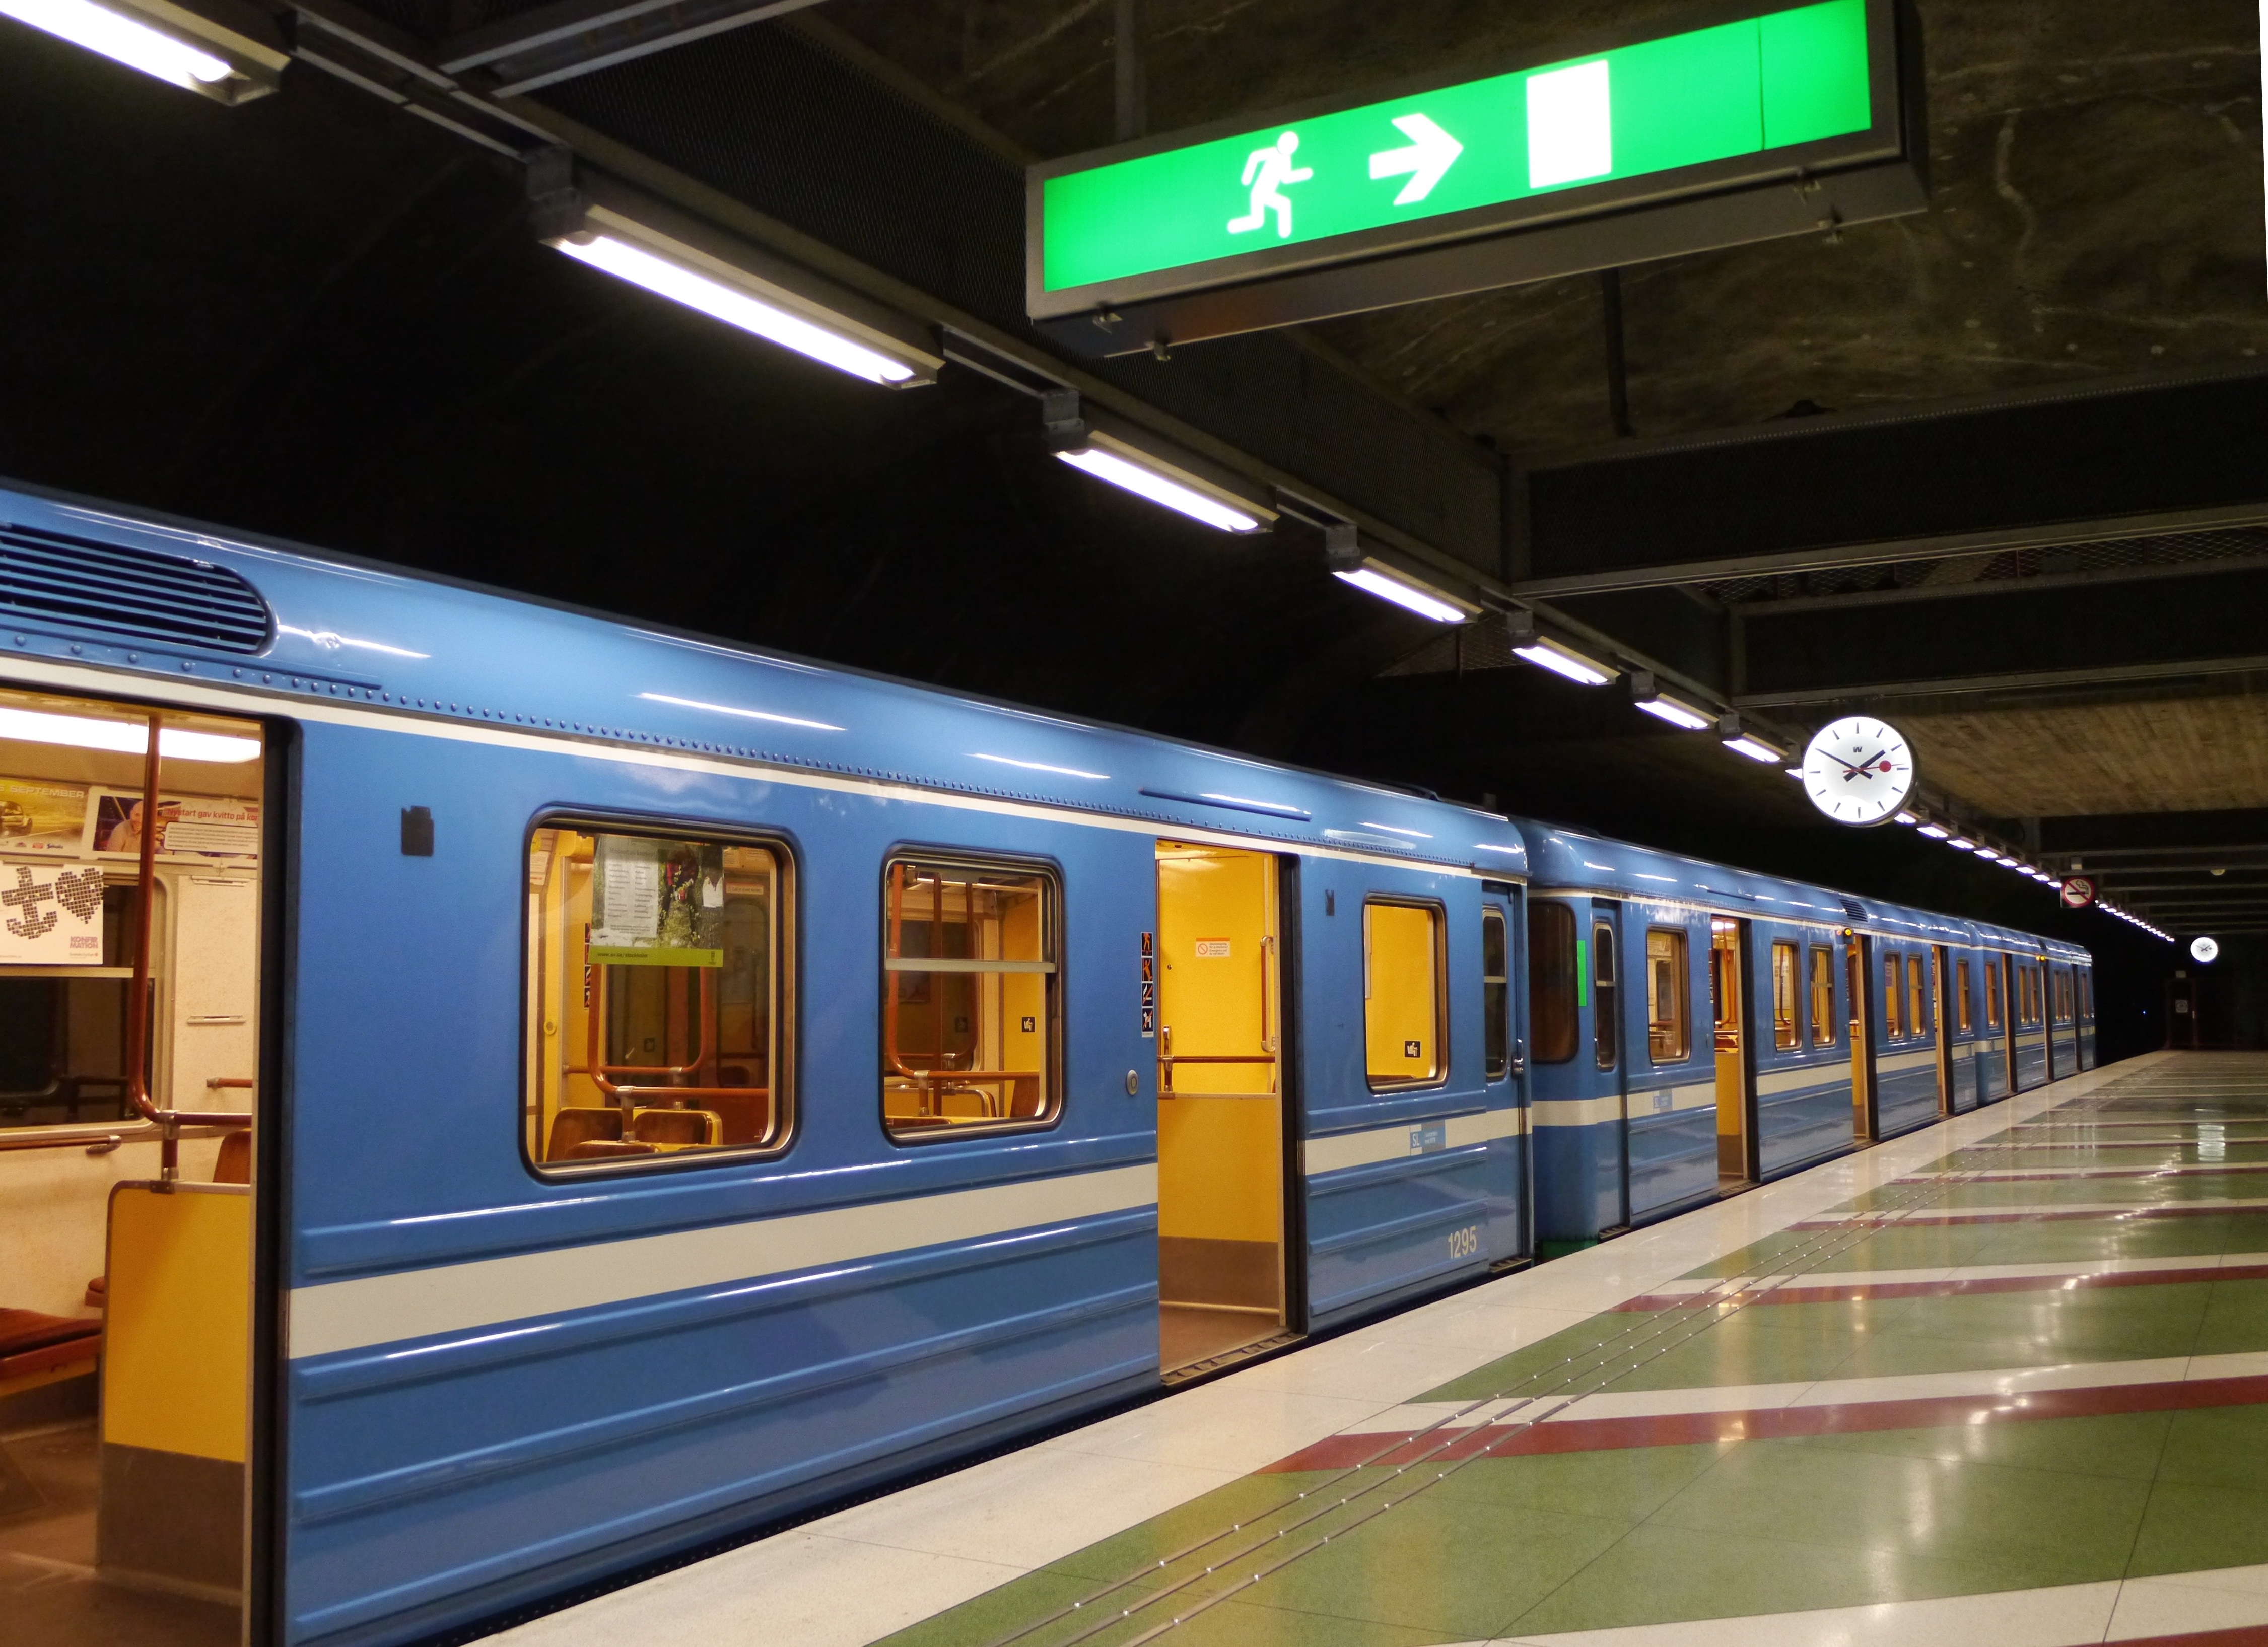
train, metro, transport, vehicle, exit, train station, public transport, metro station, passenger, rapid transit